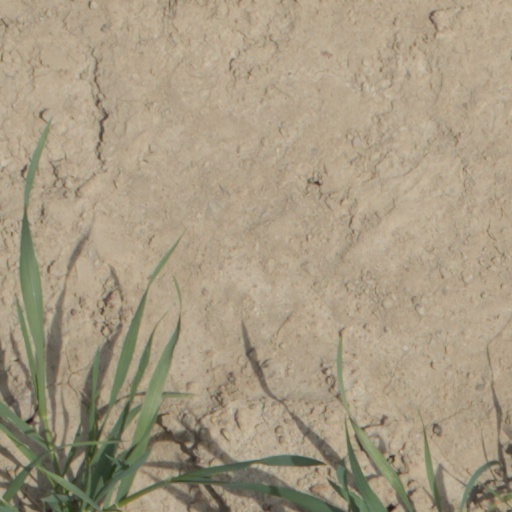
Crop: wheat